Pure Land Buddhism

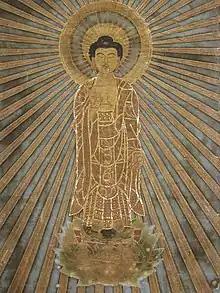
"Amida Manifesting in the Dharma-body of Expedient Means", Japanese painting, at the Metropolitan Museum of Art.

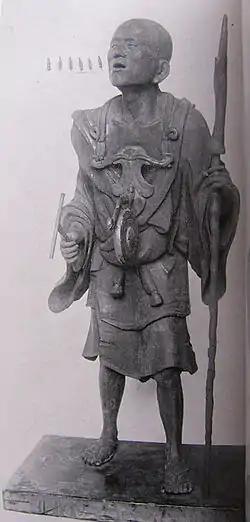
Statue of Kūya by Kōshō, son of Unkei, dating to the first decade of the thirteenth century. The six syllables of the nembutsu, "na-mu-a-mi-da-butsu", are represented literally by six small Amida figures streaming from Kūya's mouth.

After Hōnen's death, one of his disciples, Shinran Shōnin (1173–1262) created another new Pure Land school, the (True Pure Land, also known as Shin Buddhism) which would eventually grow to become one of the largest Buddhist schools in Japan. Shinran had been a Tendai monk who saw himself as unsuited to the rigorous practices of the Tendai sect and became a follower of Hōnen.